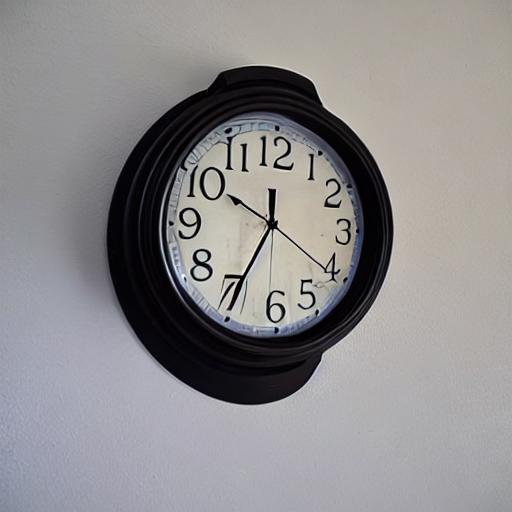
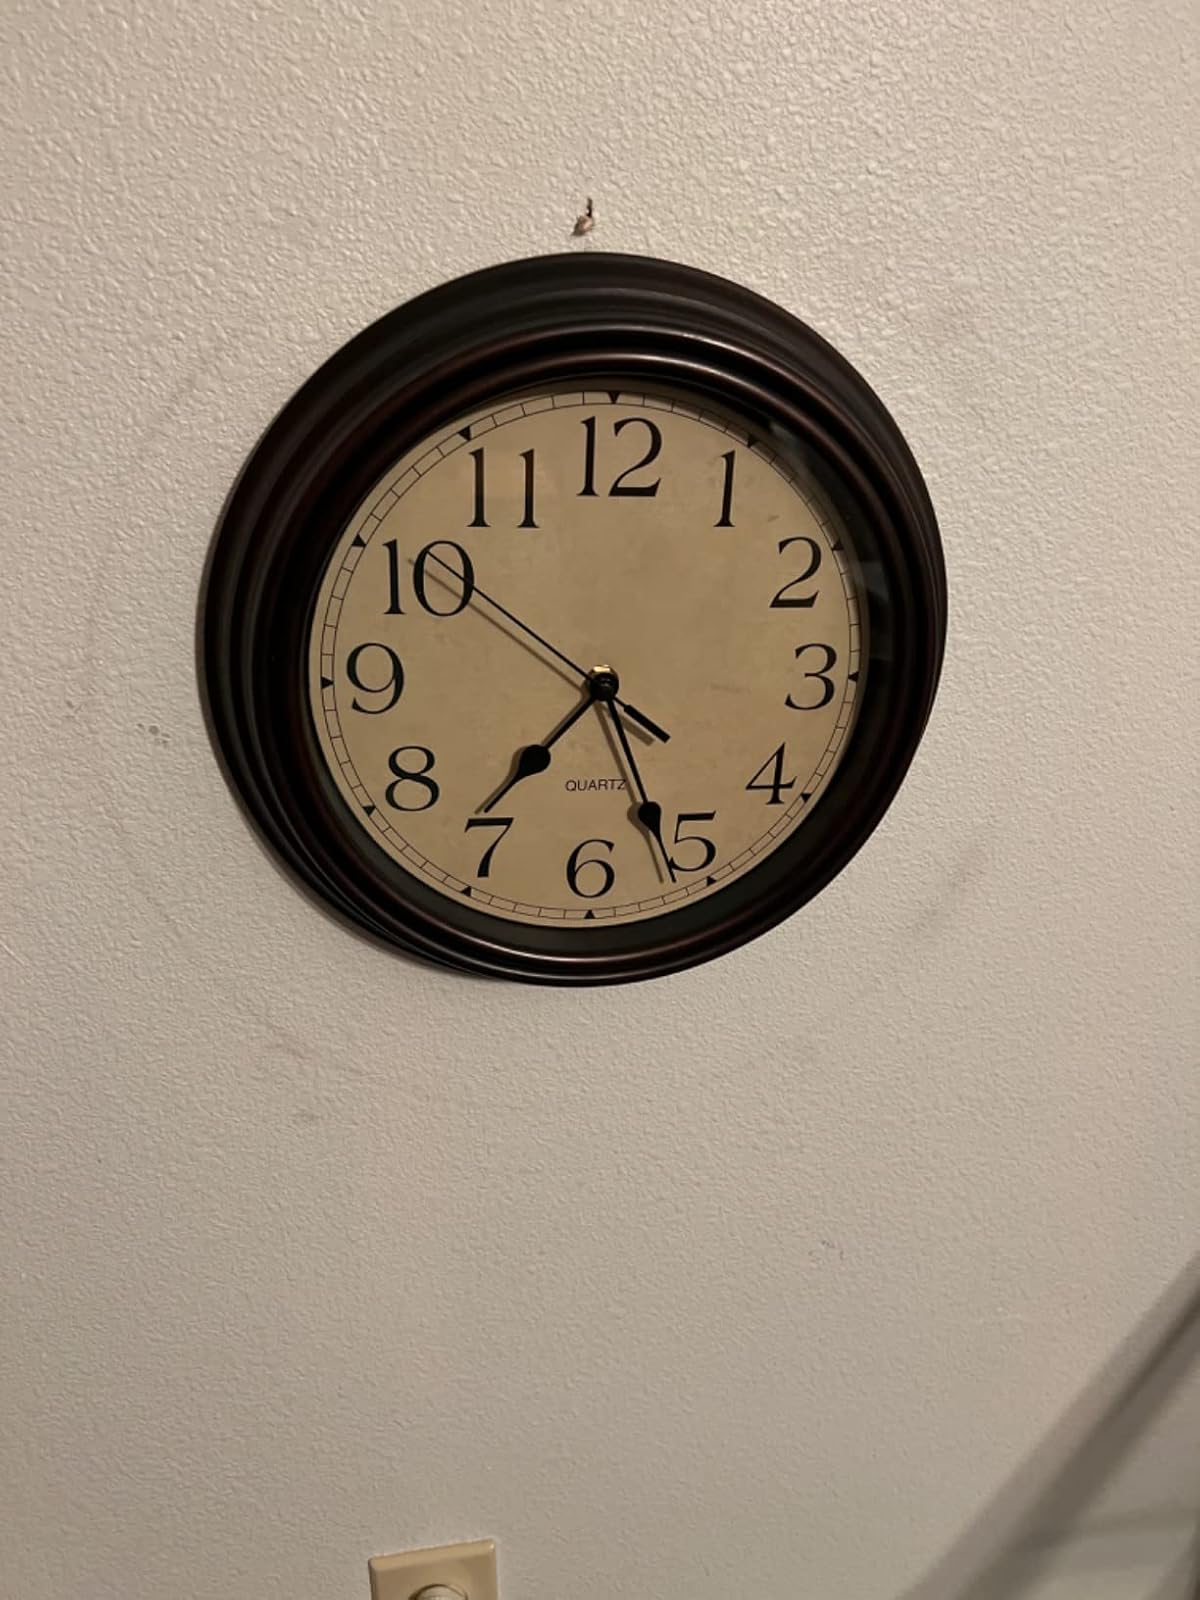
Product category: clock
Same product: no